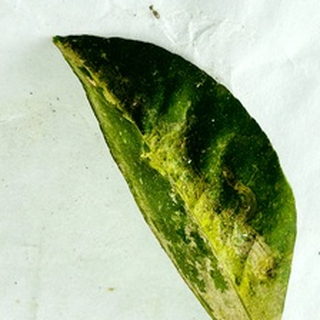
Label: lemon_sooty_mould